Frederick Nance House

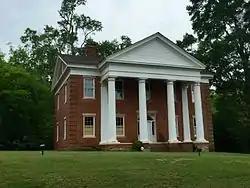

The Frederick Nance House, also known as Oak Grove, is a historic house at 931 Jessica Avenue in Newberry, South Carolina. The brick plantation house was built c. 1822–25 on land owned by Frederick Nance, a prominent local politician, who had served as Lieutenant Governor of South Carolina 1808–10. The house is a virtually intact example of antebellum plantation architecture, and is accompanied by a somewhat rare local example of a surviving slave quarters. The house's design has been attributed to Robert Mills.